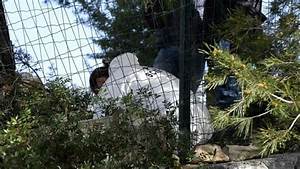
Label: dog